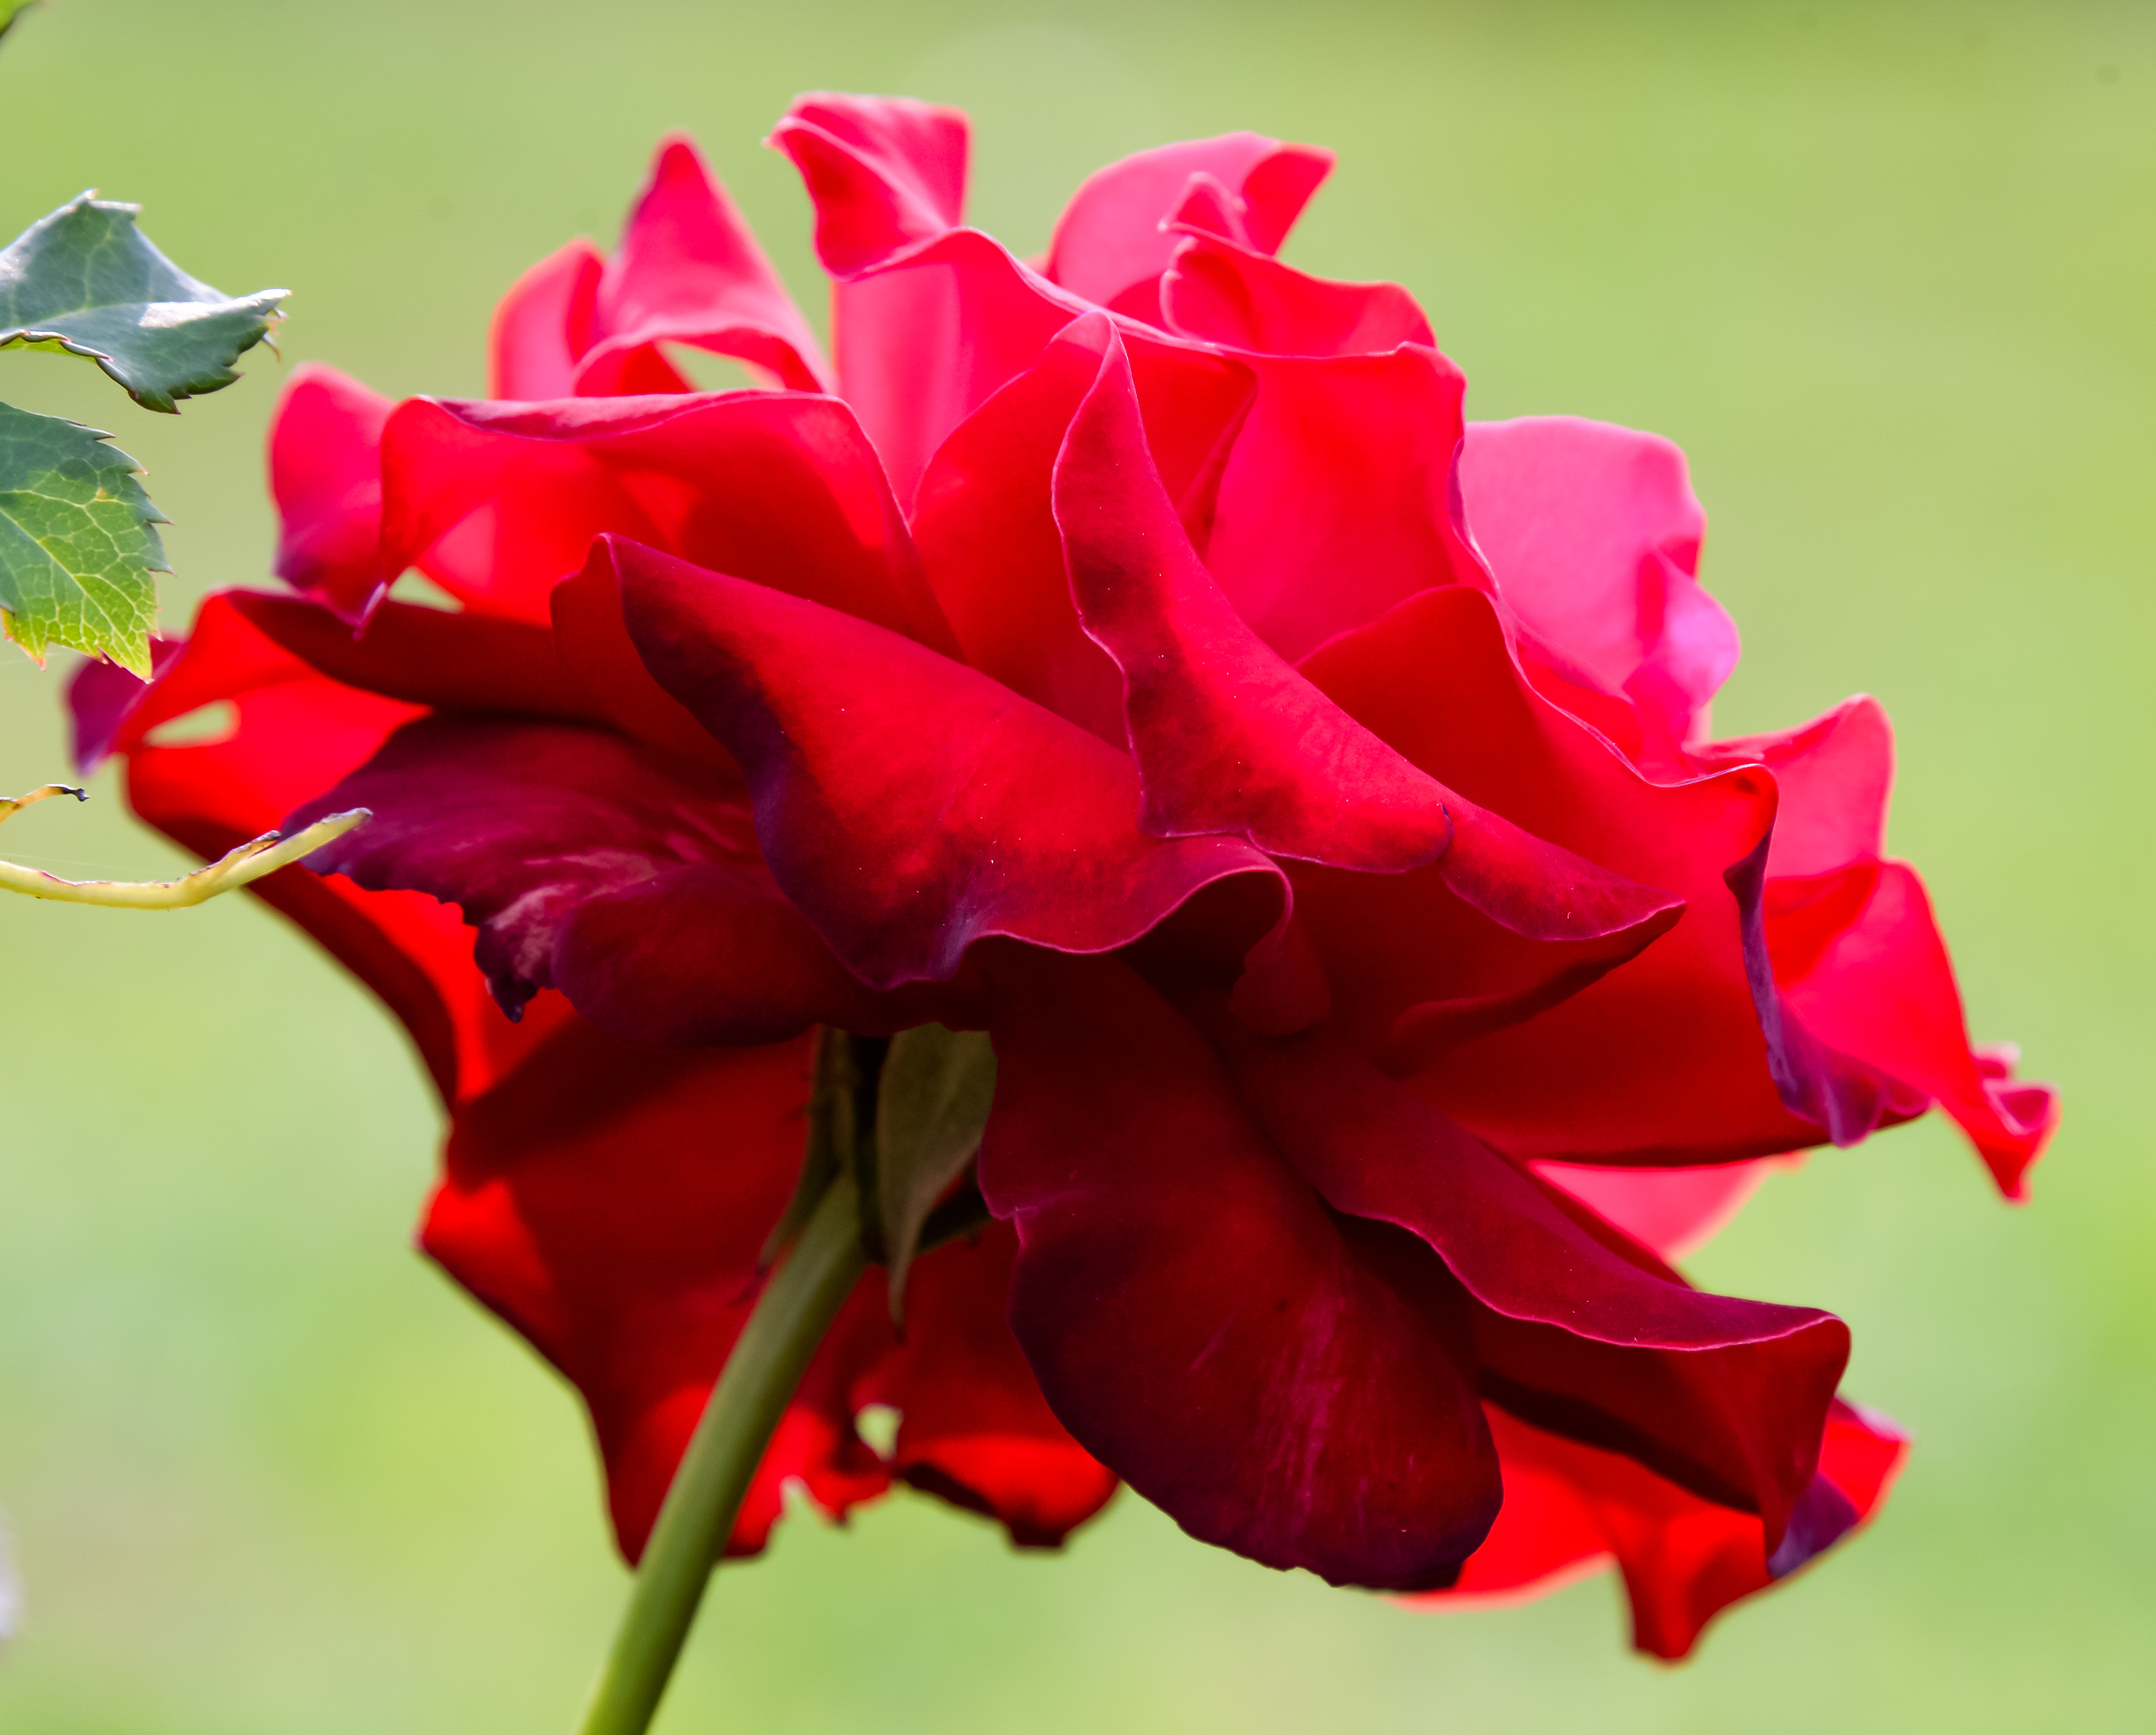
flower, red, garden roses, rose family, rose, flora, flowering plant, plant, floribunda, petal, rose order, close up, plant stem, china rose, annual plant, macro photography, cut flowers, rosa centifolia